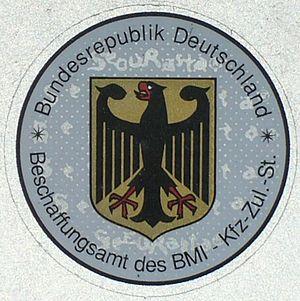
La plaque d'immatriculation allemande est un dispositif permettant l'identification des véhicules du parc automobile allemand.